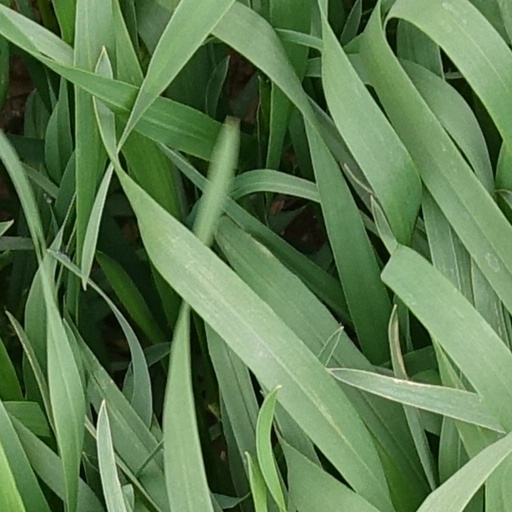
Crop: wheat